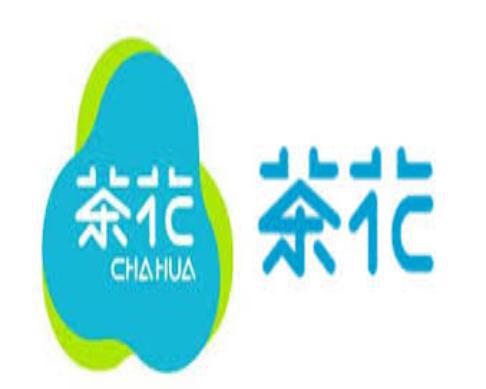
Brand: chahua
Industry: Necessities